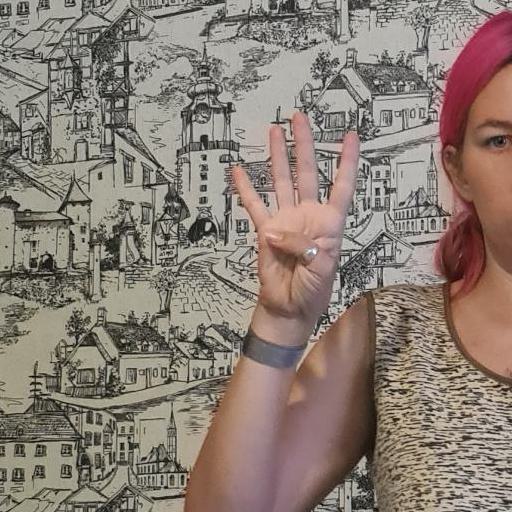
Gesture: four